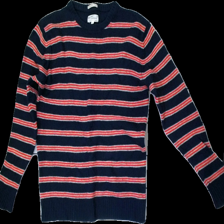
View: front
Type: Sweater
Category: Men
Brand: Gant
Colors: Blue, Red, Grey
Material: 100% Wool
Pattern: Striped
Cut: Regular
Size: L
Season: All
Price range: 150-250
Recommended usage: Reuse
Description: Longsleeve knitted wool sweater with stripes